Wisconsin Highway 15

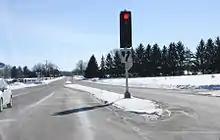
Looking southeasterly along WIS 15 from its eastern terminus, immediately northwest of Appleton, February 2013

This is the third iteration of the route number. The first iteration followed present day US 41 from the Illinois border to Marinette via Milwaukee, Fond du Lac, Appleton and Green Bay. The second is the more well-known alignment following the present day I-43 from the Hale Interchange in Milwaukee to I-90 in Beloit as the Rock Freeway. From the Hale Interchange, this iteration followed I-894 northward then turned east onto National Avenue and ended in downtown Milwaukee.